Raheem Sterling

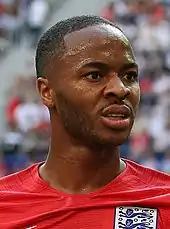
Sterling playing for England at the 2018 FIFA World Cup

In the 2019 FA Community Shield against Liverpool on 4 August, Sterling scored the opening goal of the match in an eventual 1–1 draw; Manchester City ultimately won the title 5–4 on penalties. In Manchester City's opening game of the 2019–20 Premier League, Sterling scored a second-half hat-trick – his third of the calendar year – in a 5–0 away win over West Ham, which put them top of the table on goal difference after one game. On 22 October 2019, Sterling scored his first UEFA Champions League hat-trick in a 5–1 win over Atalanta in the group stages of the 2019–20 season. CIES ranked Sterling as the second most valuable player in the world after Kylian Mbappe, with a value of £173.6 million. Barcelona legend Xavi said that Raheem Sterling can become the "best in the world" once Lionel Messi and Cristiano Ronaldo stop dominating. The Guardian ranked him as 8th best player in the world for their 2019 list.